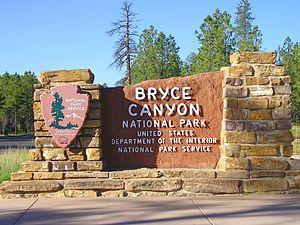
Entrée du parc national de Bryce Canyon, Utah, USA
Le parc national de Bryce Canyon est un parc national américain situé dans le Sud de l'Utah.